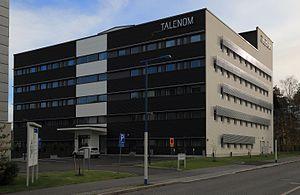
Talenom Oyj est une société finlandaise de services d'audit comptable et financier en Finlande.
Peltola est un quartier du district de Oulunsuu de la ville d'Oulu en Finlande.